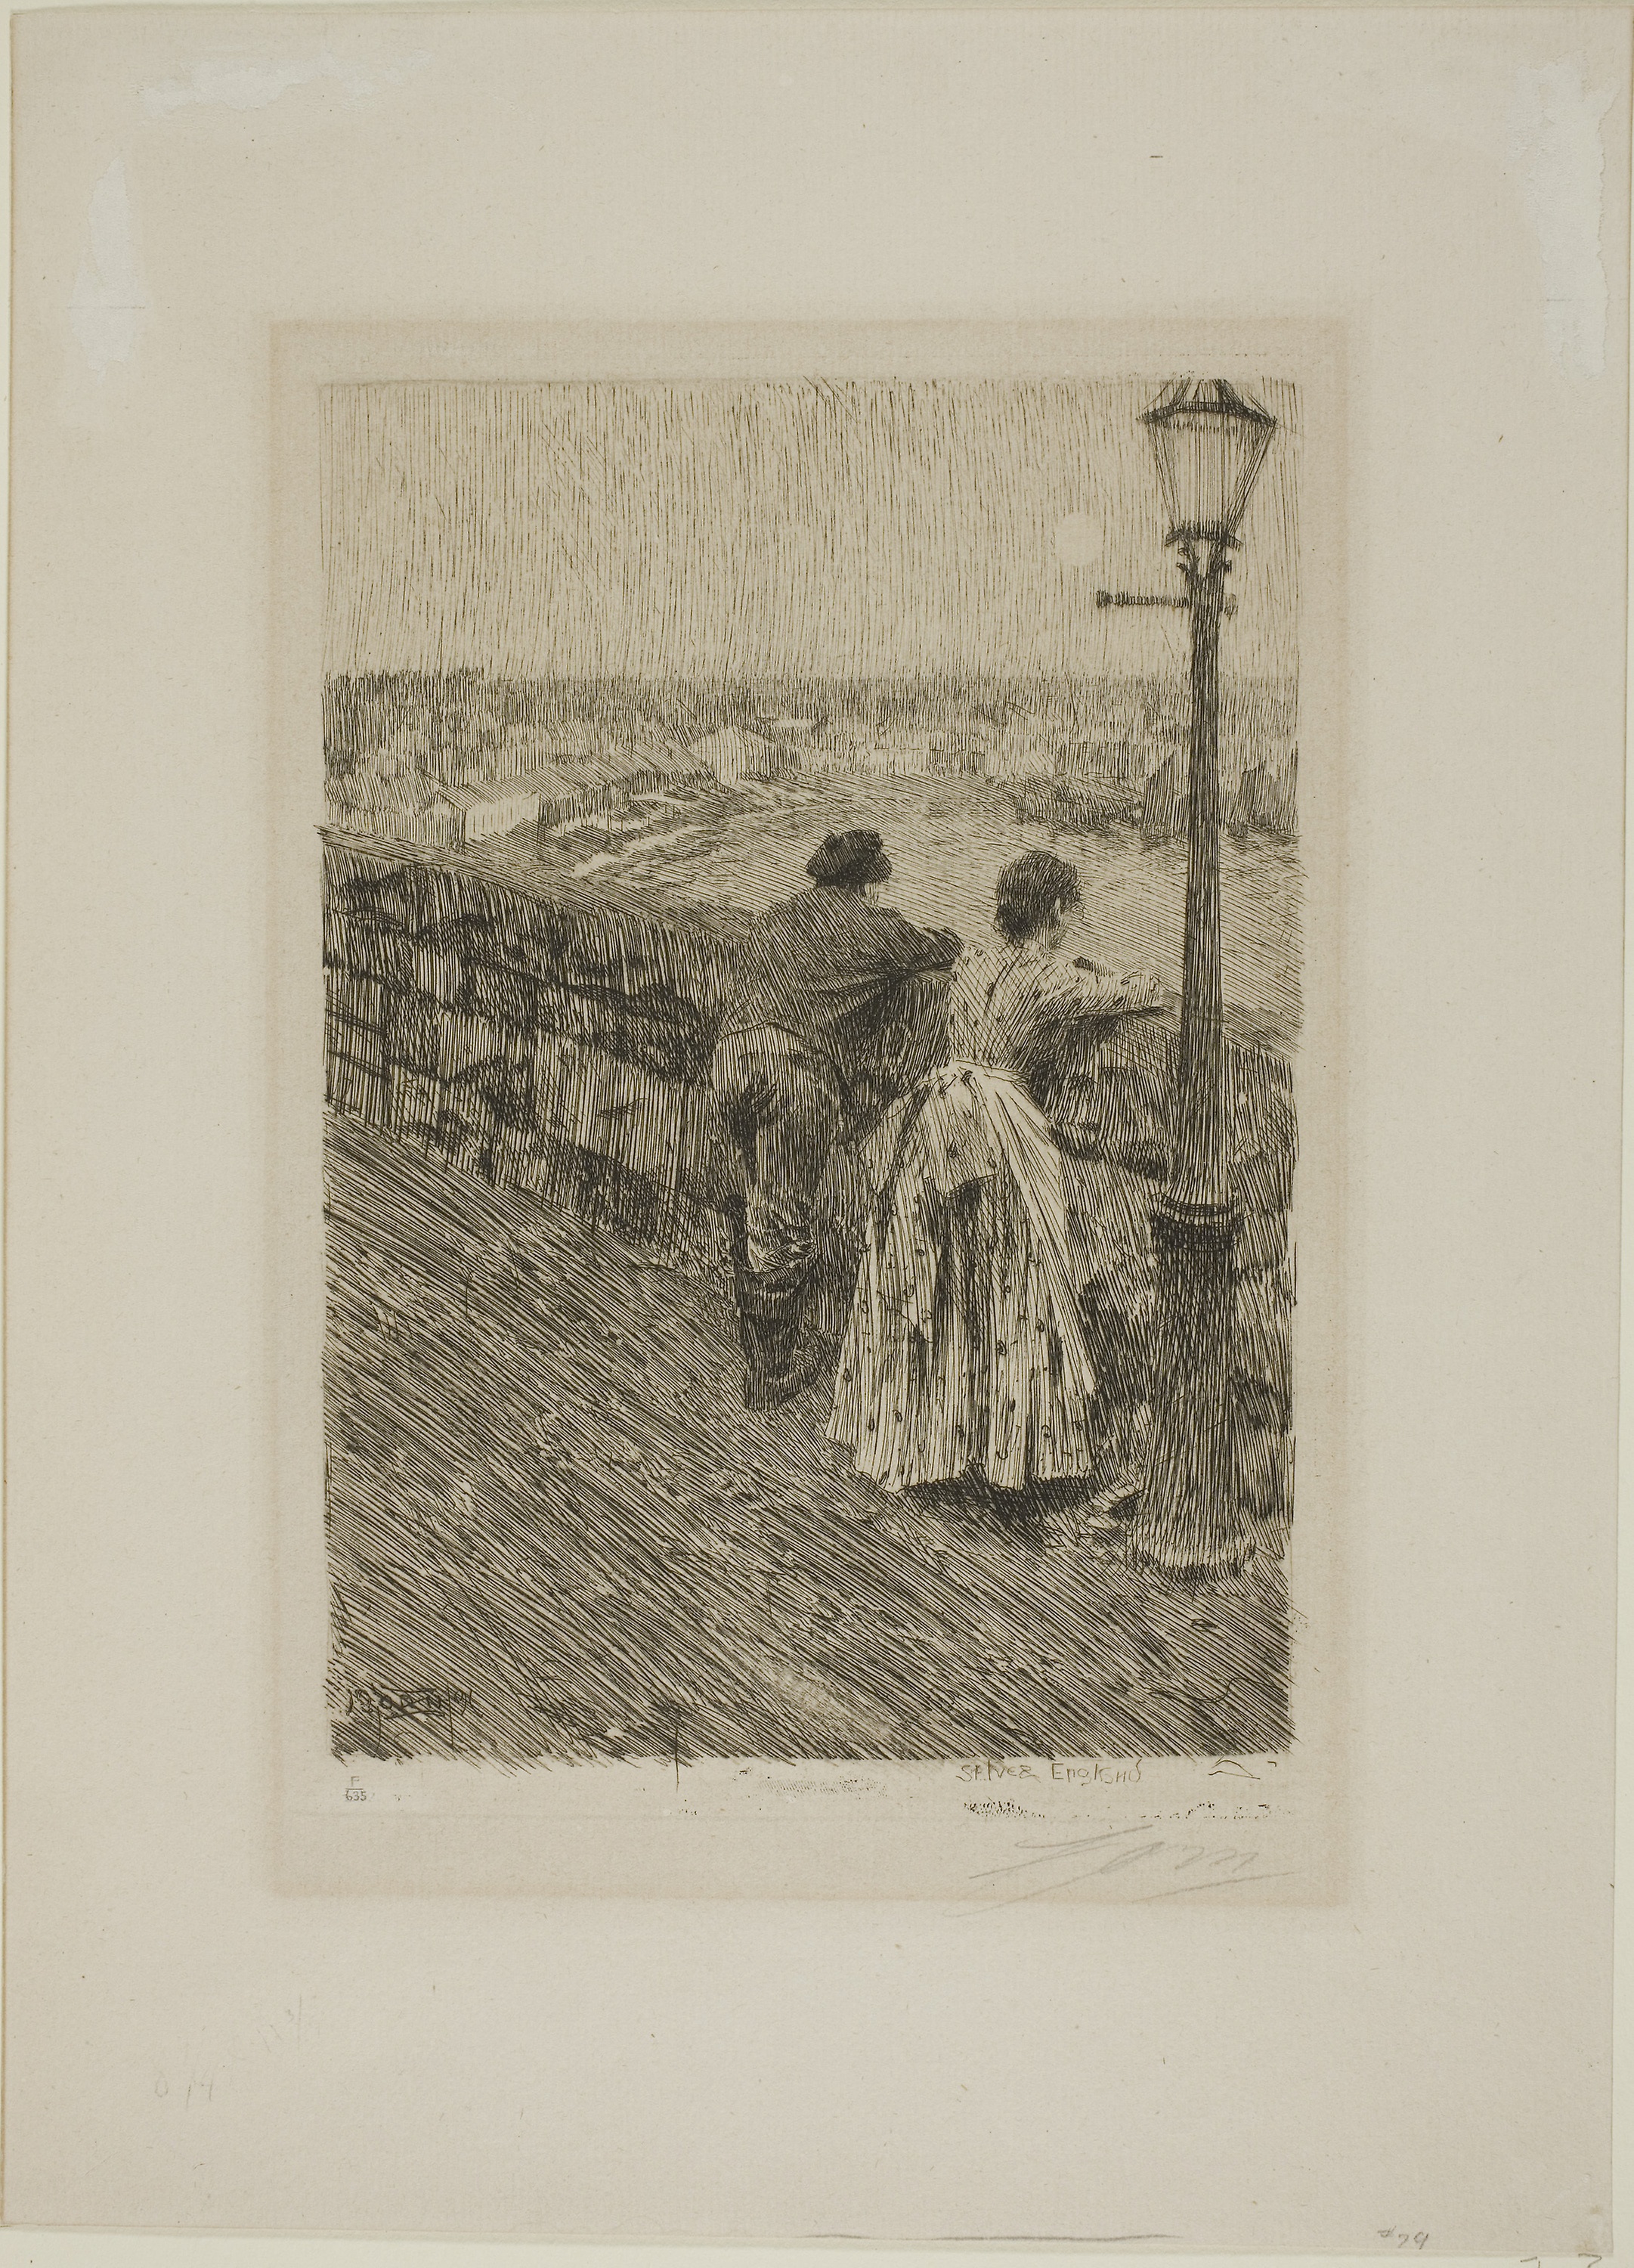
photograph, picture frame, art, history, artwork, painting, antique, visual arts, stock photography, ancient history